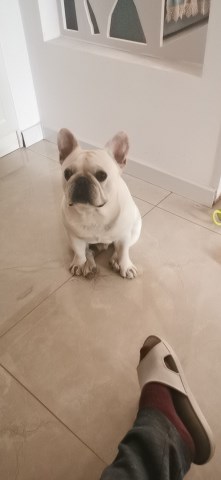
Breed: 1121-n000002-French_bulldog